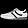
Label: Sneaker